Water supply and sanitation in Tanzania

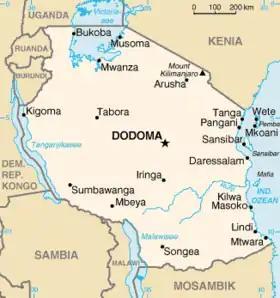
Map of Tanzania

Ministries. The Ministry of Water and Irrigation (MoWI) is the agency responsible for overall WSDP policy setting, co-ordination, monitoring, evaluation and regulating community water supplies. The promotion of hygiene and sanitation is in the hands of the Ministry of Health and Social Welfare. Decentralisation in the Tanzanian water and sanitation sector has transferred responsibilities for service provision to Local Government Authorities (LGAs). LGAs comprise 132 municipal, district and town councils: they are responsible for the procurement, financing, management and monitoring of service providers in their administrative area. In this, they are advised by the Prime Minister's Office - Regional Administration and Local Government (PMO-RALG). PMO-RALG plays a key co-ordination role in planning and capacity building for local authorities. It is also responsible for allocating resources for service delivery. The Regional Secretariat provides technical support to LGAs and monitors their activity.